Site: brandenburg
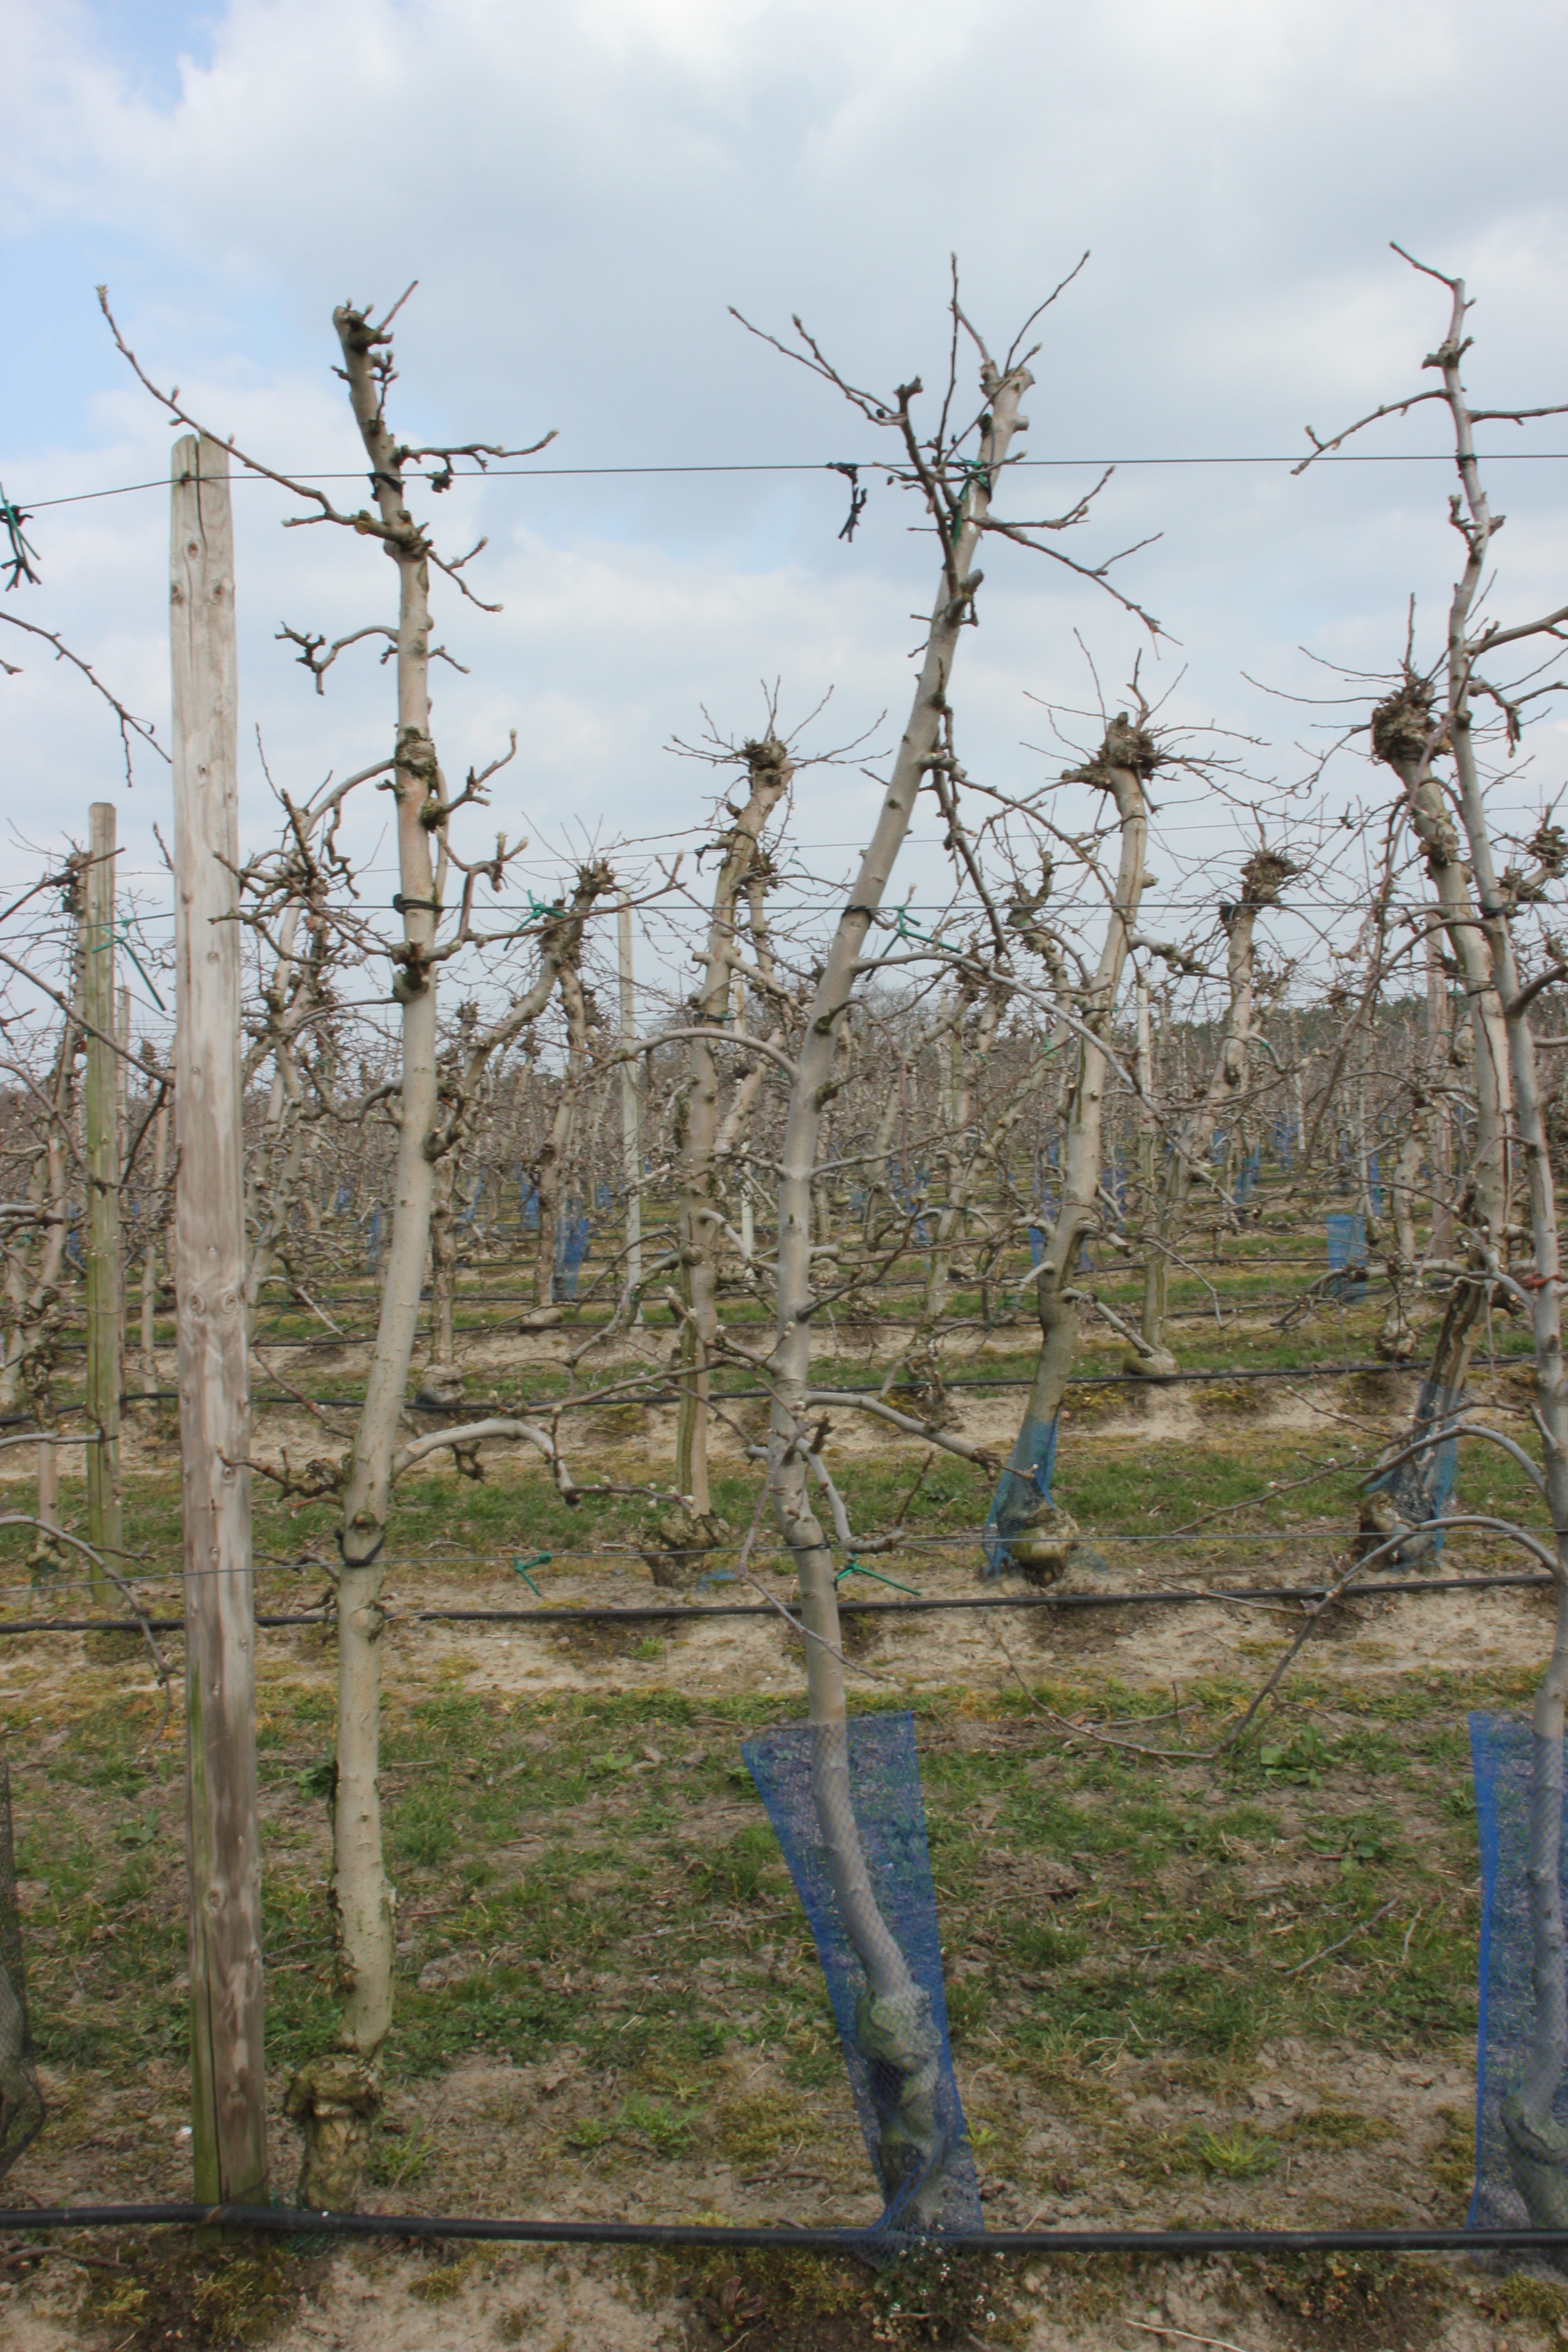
Growth stage (BBCH 03): Bud development